Shrewsbury

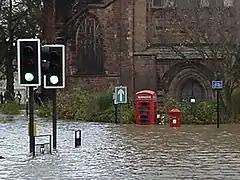
Flooding in Shrewsbury (2000)

Its functions were interpreted widely. It was to hear all suits, civil and criminal, which were brought by individuals too poor to sue at common law; it was to try all cases of murder, felony, piracy, wrecking and such crimes as were likely to disturb the peace; it was to investigate charges of misgovernment by officials and the false verdicts of juries; it was to enforce the laws against livery and maintenance, to punish rumour mongers and adulterers, and to deal with disputes concerning enclosures, villein service and manorial questions; it heard appeals from the common law courts; and it was responsible for administering the legislation dealing with religion. According to historian John Davies, at its peak in the mid-16th century, the Council: